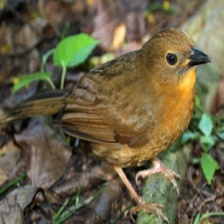
Species: ANTBIRD
Scientific name: THAMNOPHILIDAE